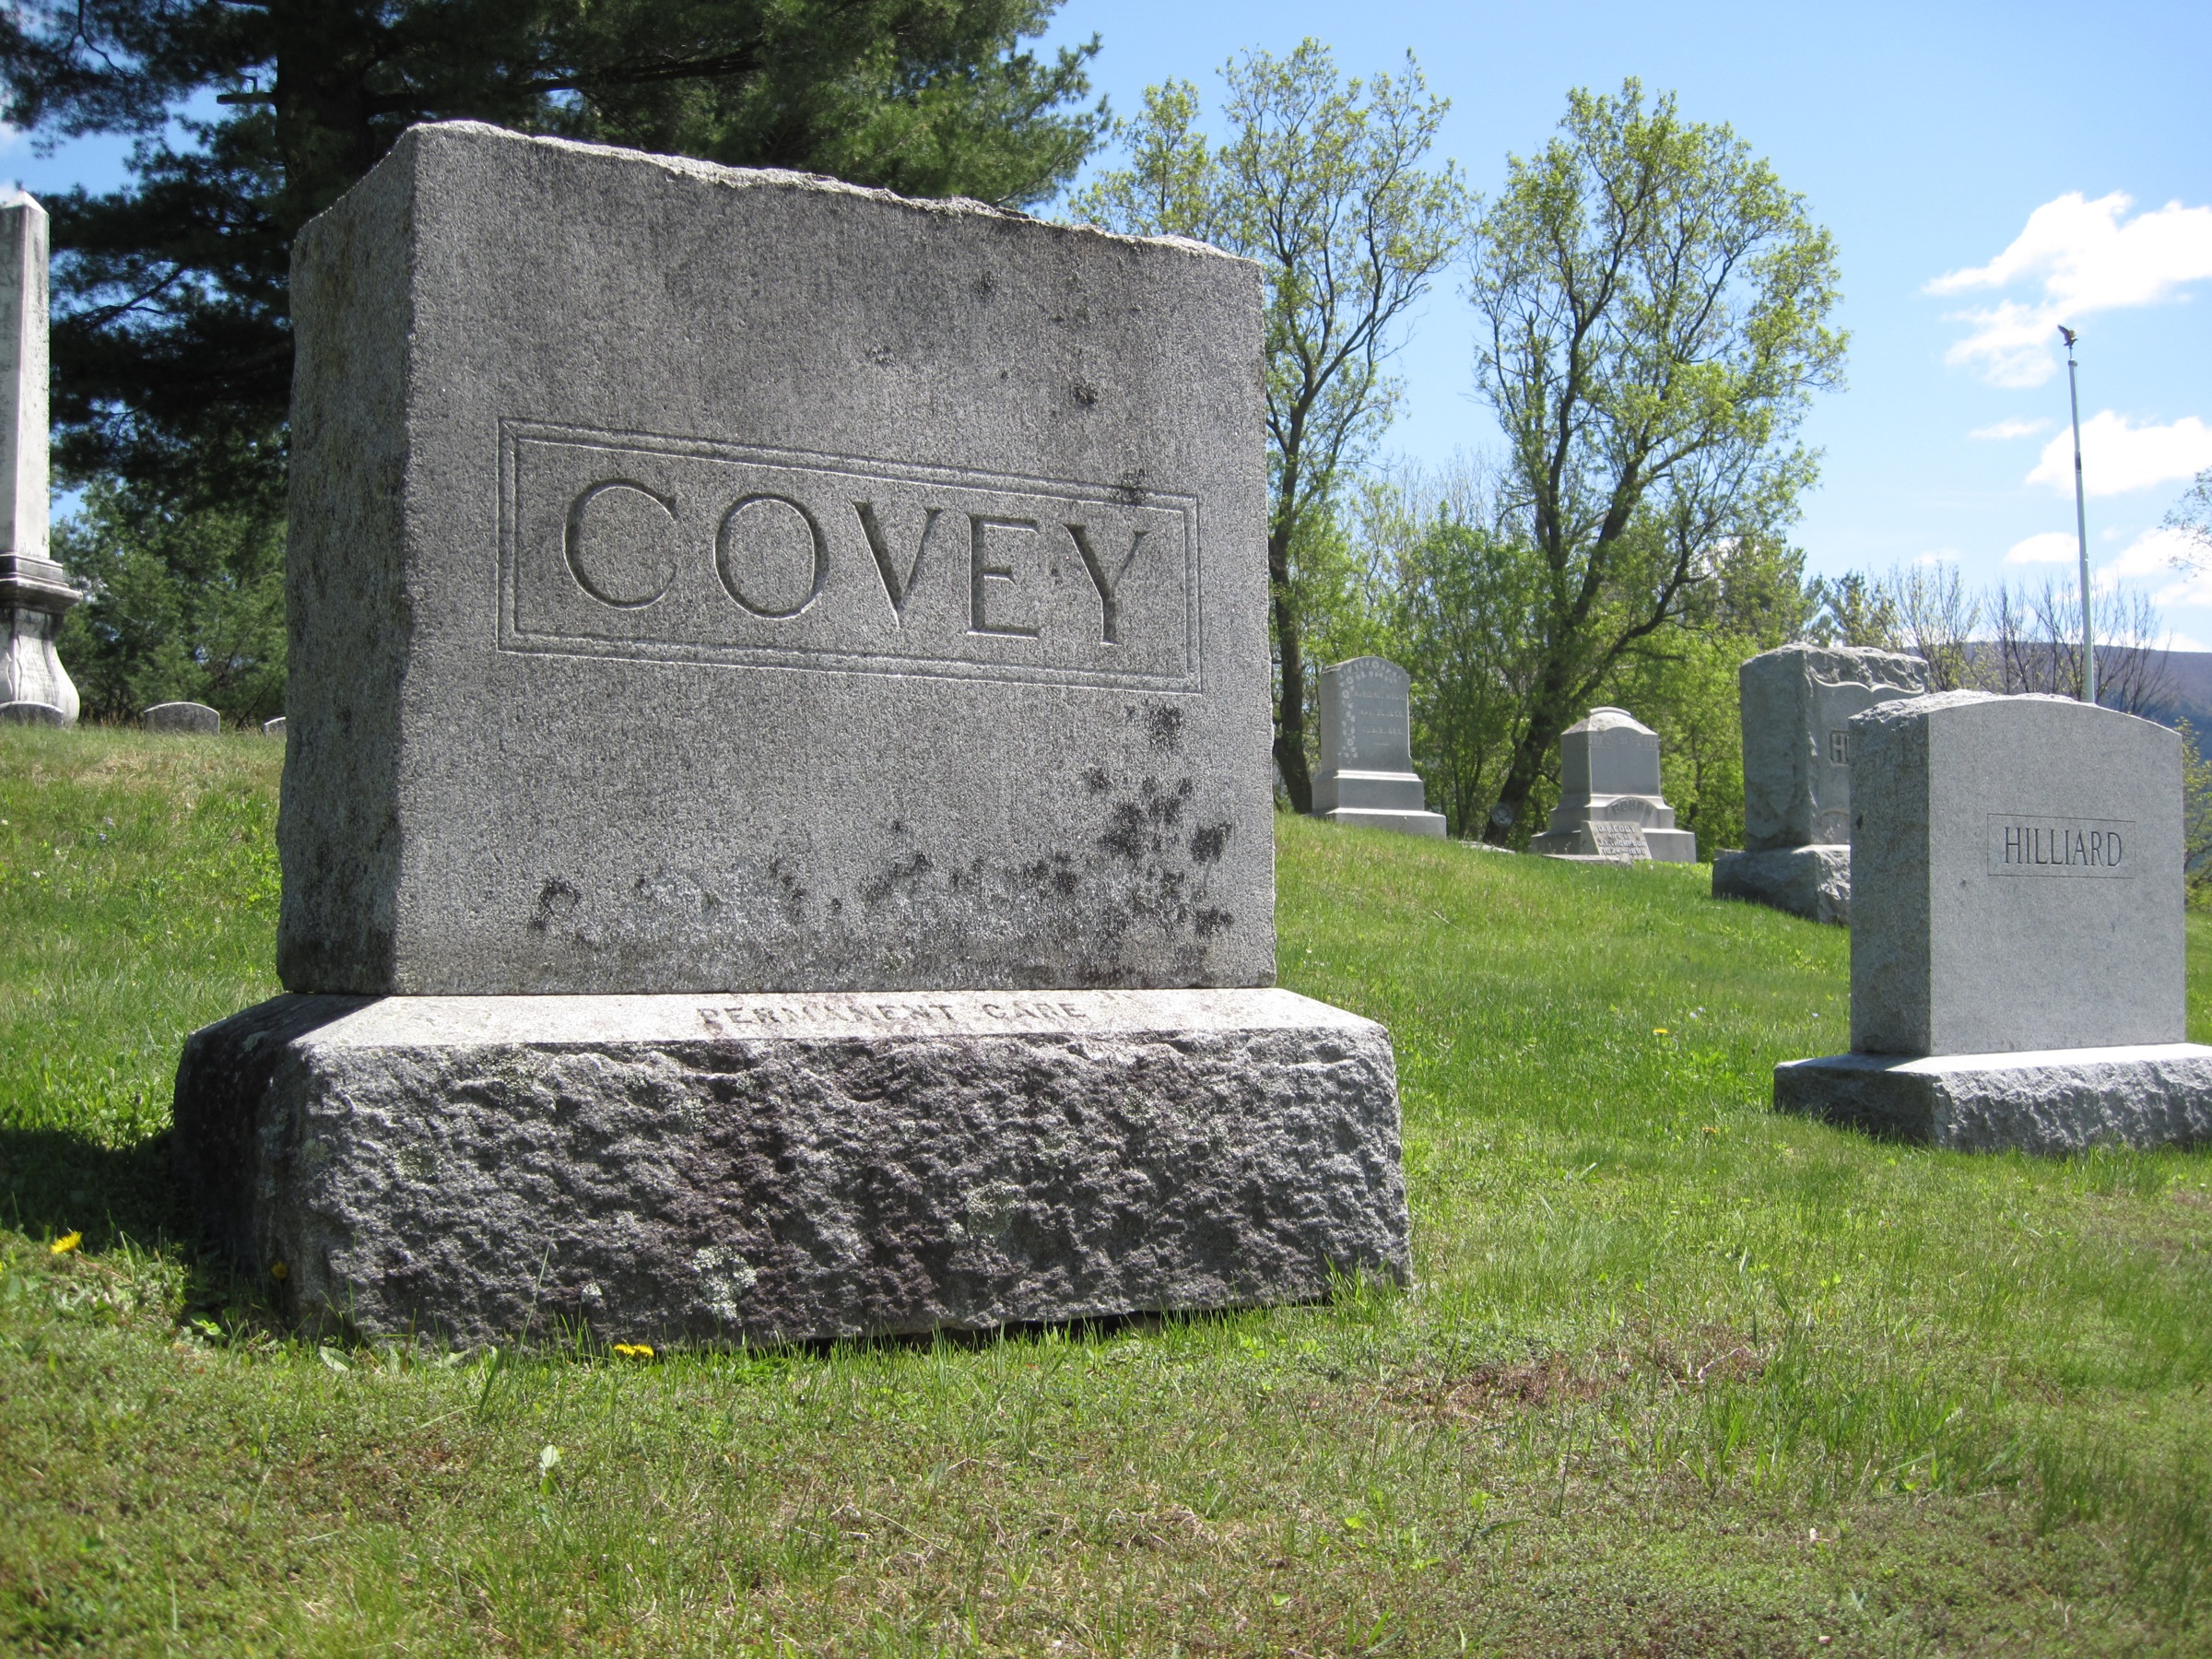
monument, cemetery, grave, memorial, headstone, vermont